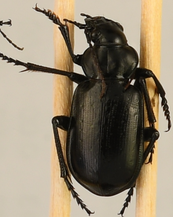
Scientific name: Calosoma affine
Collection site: Konza Prairie Agroecosystem NEON (KONA), plot KONA_007